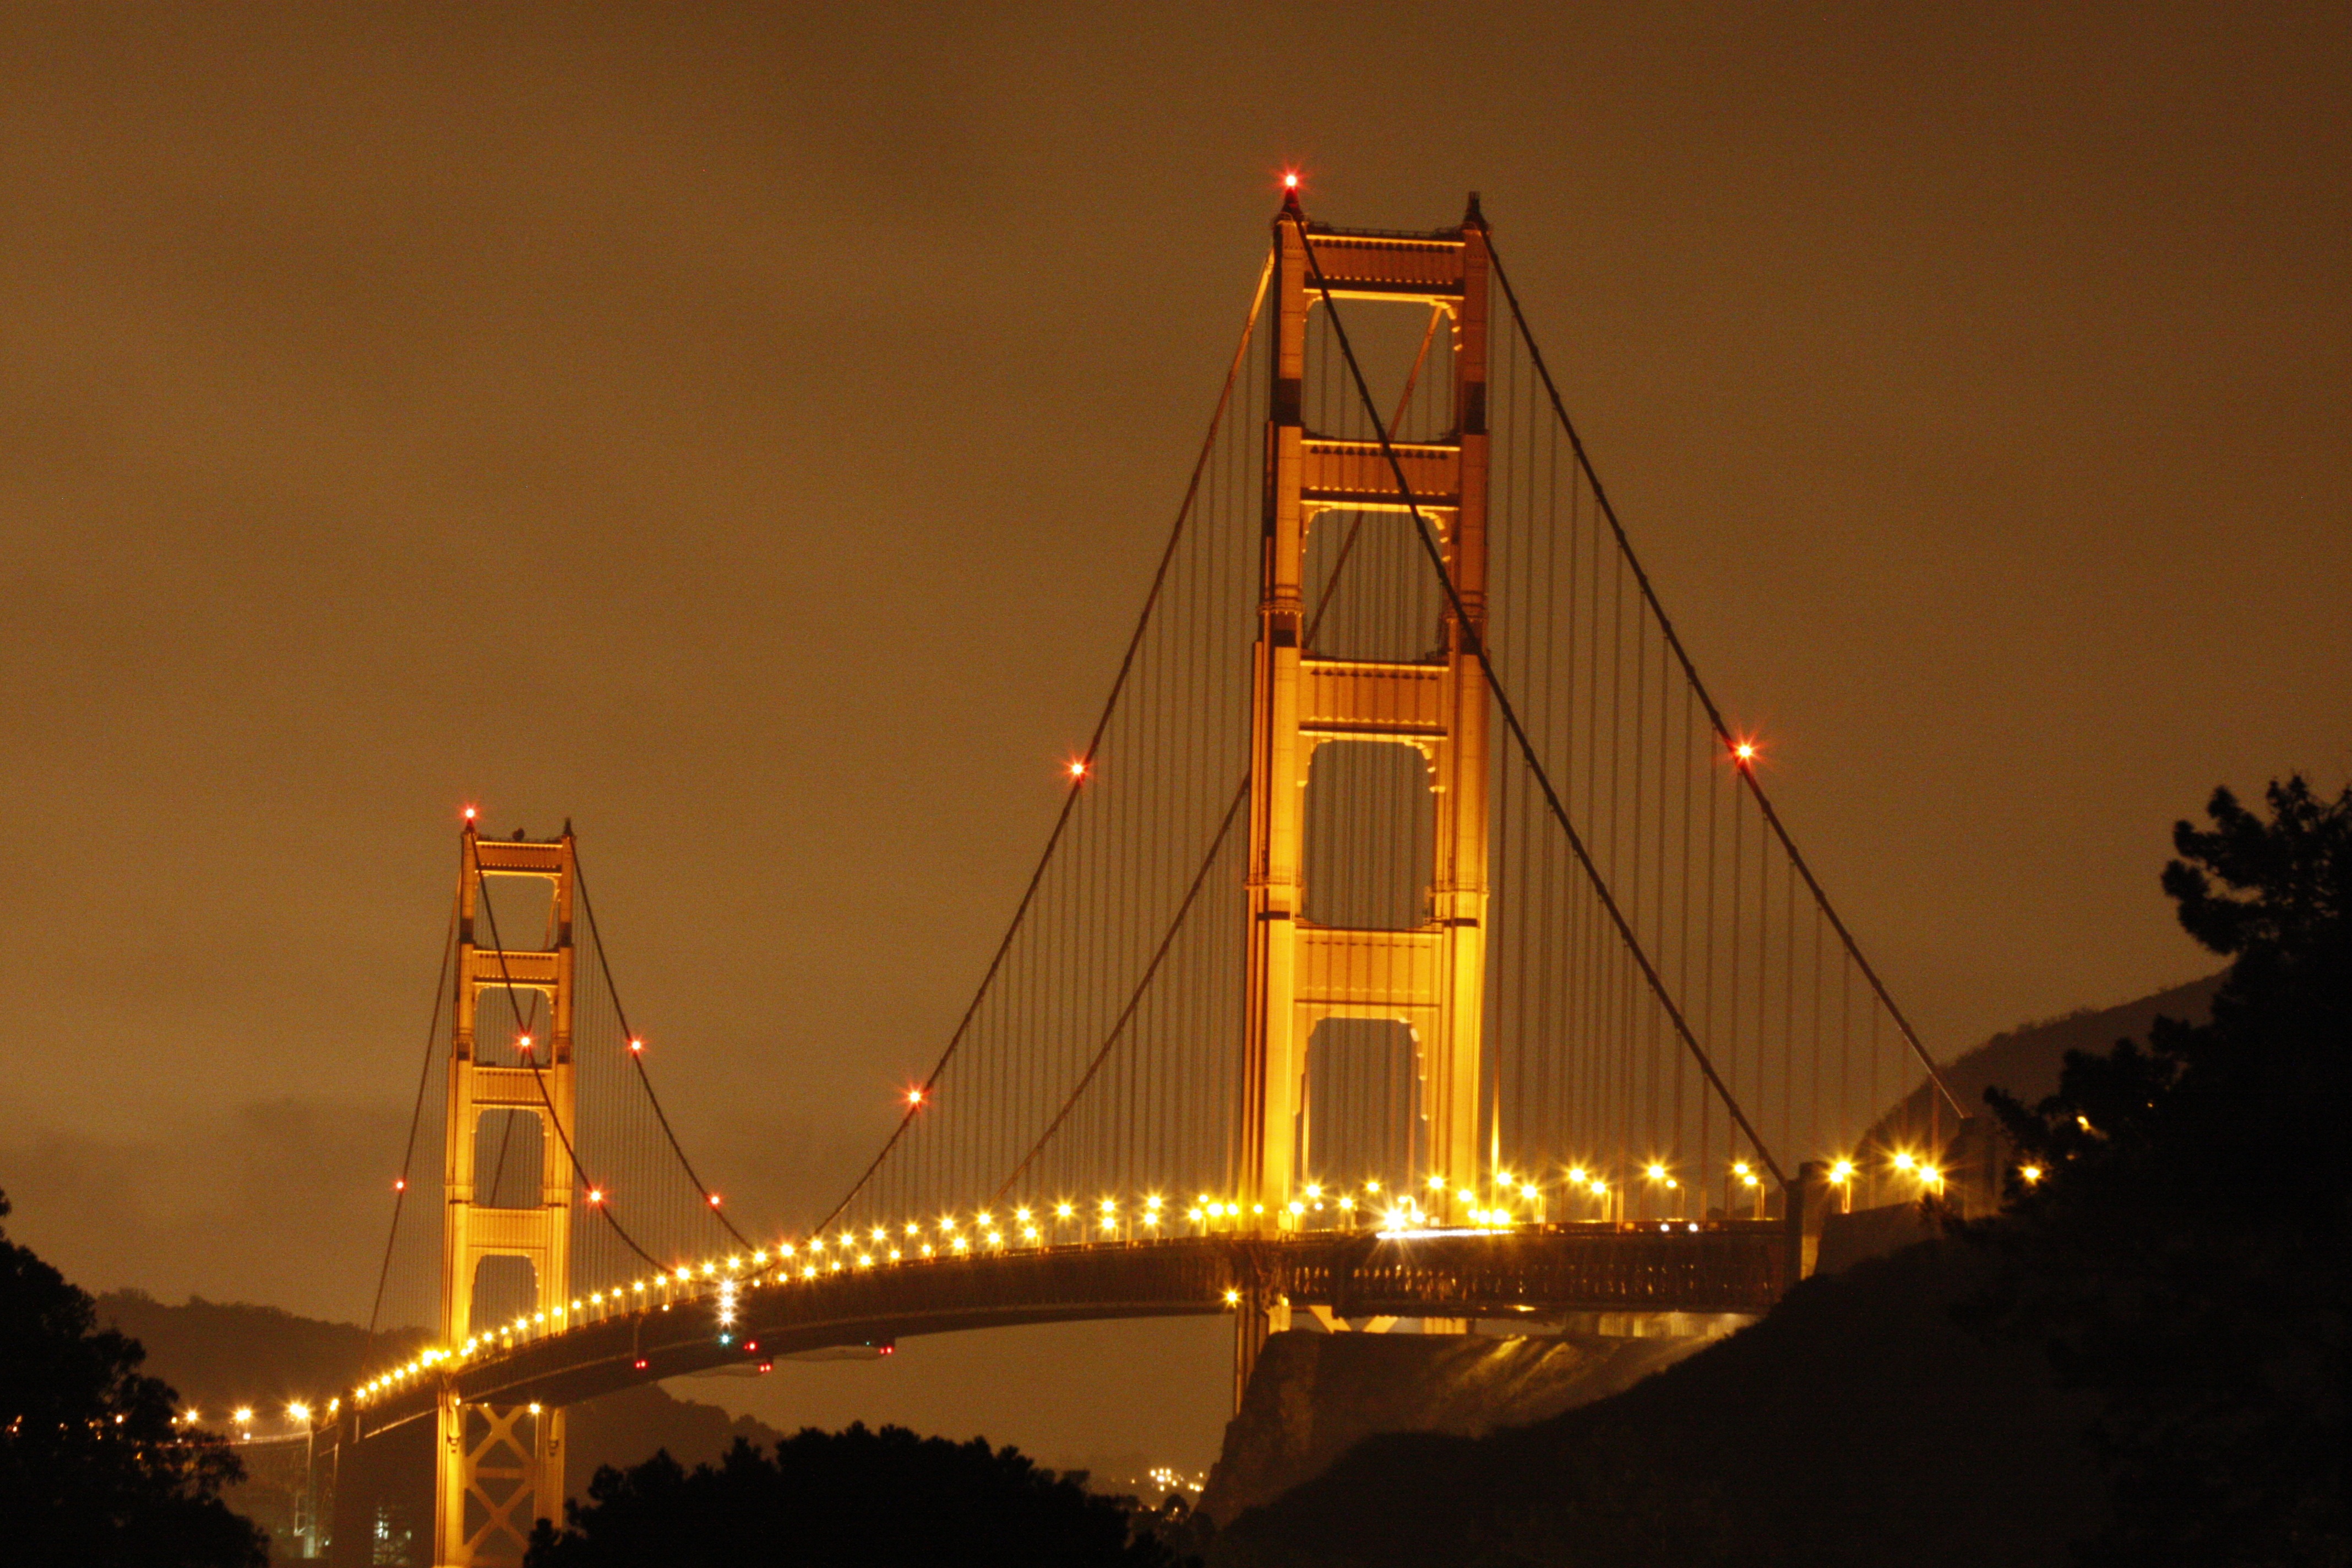
light, bridge, night, cityscape, golden gate bridge, san francisco, suspension bridge, dusk, panoramic, evening, bay, landmark, california, historical, cable stayed bridge, nonbuilding structure